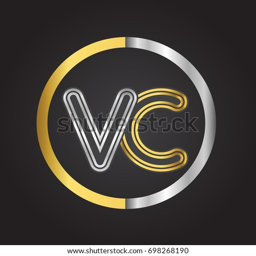
letter logo in a circle .